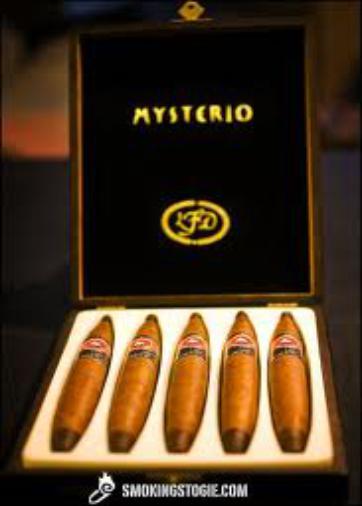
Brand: La Flor Dominicana
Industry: Necessities